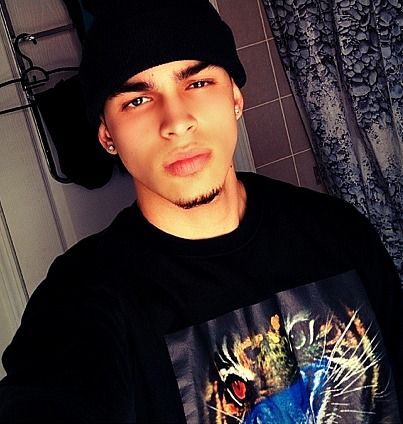
Label: Colored